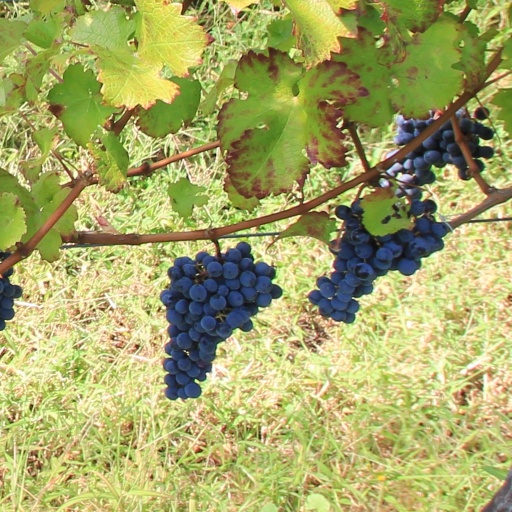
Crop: grape